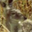
Label: deer